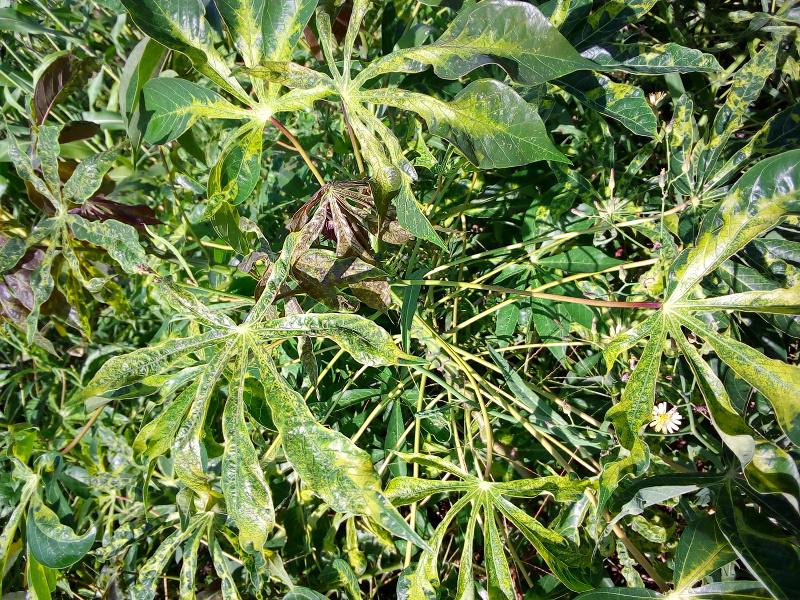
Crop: cassava
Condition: mosaic_disease